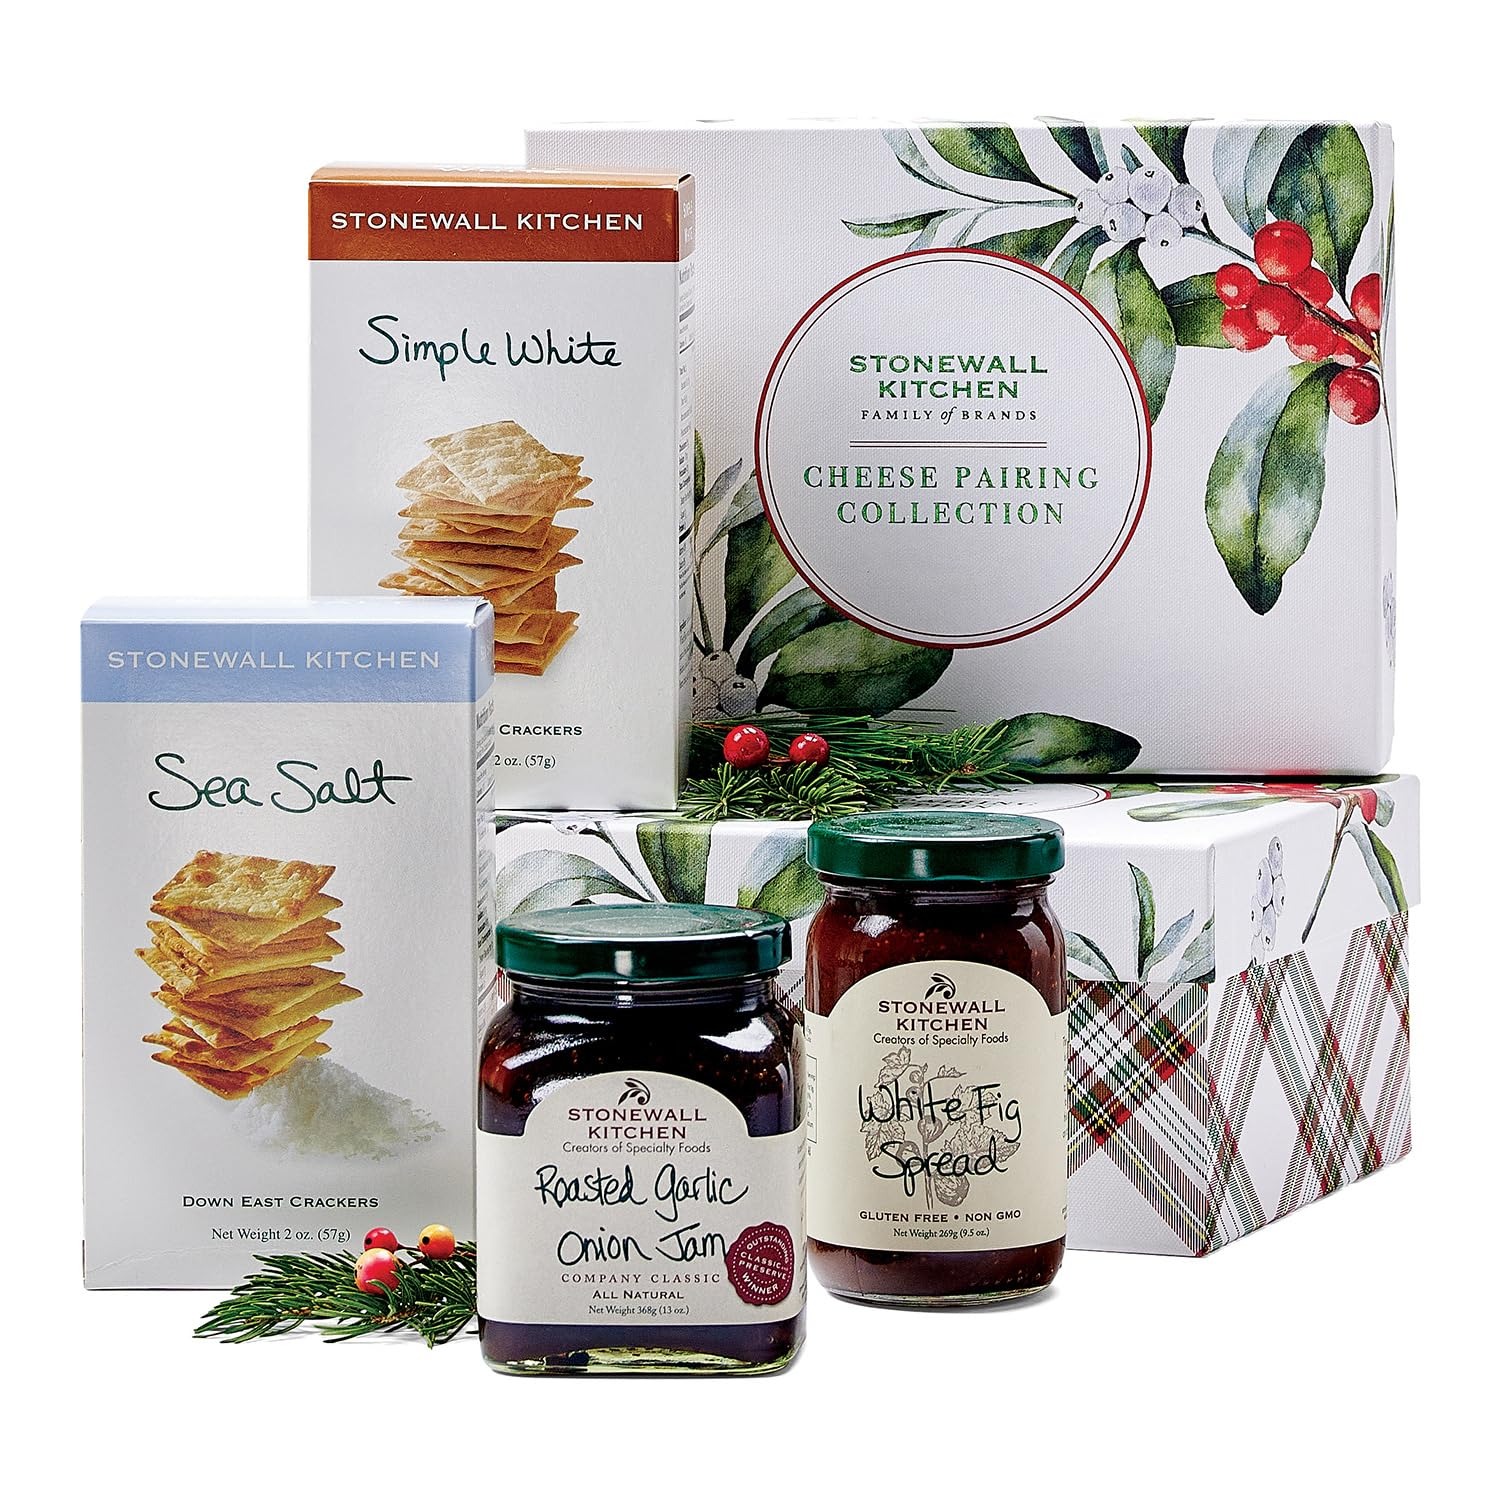
Item Name: Stonewall Kitchen Winter 4 Piece Cheese Pairing Gift Set and Gift Box
Bullet Point 1: Stonewall Kitchen Holiday 2023 Cheese Pairing Gift Set and Gift Box: You bring the cheese, we supply the rest with this thoughtful collection of accoutrements.
Bullet Point 2: Made in the USA: Includes 1 box Simple White Crackers (2 oz), 1 box Sea Salt Crackers (2 oz), 1 White Fig Spread (9.5 oz), 1 Roasted Garlic Onion Jam (13 oz)
Bullet Point 3: High Quality: Perfect for parties, house warmings, anniversaries, birthday, or just to say thank you
Bullet Point 4: Ready to give: Everything comes elegantly packaged in a beautiful box designed by our own in-house team that doesn’t require any additional wrapping
Bullet Point 5: Stonewall Kitchen Family of Brands: Our award winning line of gourmet food, home goods, and gifts are loved around the world. Featuring brands such as Legal Sea Foods, Michel Design Works, Montebello, Napa Valley Naturals, Stonewall Home, Stonewall Kitchen, Urban Accents, Vermont Coffee Company, Vermont Village, and Village Candle
Bullet Point 6: About Us: It all started in 1991 at a local farmers' market with a few dozen items that we'd finished hand-labeling only hours before. Fast-forward to today and Stonewall Kitchen is now home to an ever-growing family of like-minded lifestyle brands! Expertly made with premium ingredients, our products are the result of decades spent dreaming up, testing and producing only the very best in specialty foods and fine home living.
Product Description: <b>Stonewall Kitchen Holiday 2023 Cheese Pairing Gift Set and Gift Box</b><p>You bring the cheese, we supply the rest with this thoughtful collection of accoutrements. Two types of crackers, a sweet fig spread and a savory onion jam pair well with everything from aged Gouda to creamy Brie. Ready to give, everything comes elegantly packaged in a beautiful box designed by our own in-house team that doesn’t require any additional wrapping! Perfect for parties, house warmings, anniversaries, birthday, or just to say thank you</p><p><b>About Stonewall Kitchen</b></p><p>We got our start in 1991, selling handmade jams and jellies at local farmers’ markets, fairs and festivals. A passion for innovative recipes and flavors soon led us to expand to sauces, condiments, mustards, baking mixes, and more—all made with the same high-quality ingredients and painstaking attention to detail. Today, our products are sold in more than 6,000 locations both nationwide and internationally, and through our company stores!</p>
Value: 1.0
Unit: Count

Price: 34